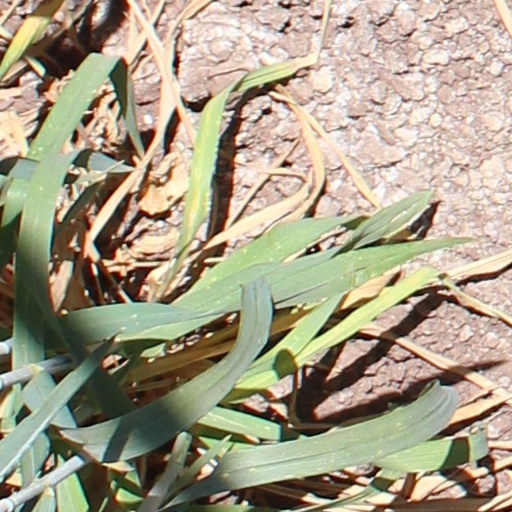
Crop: wheat